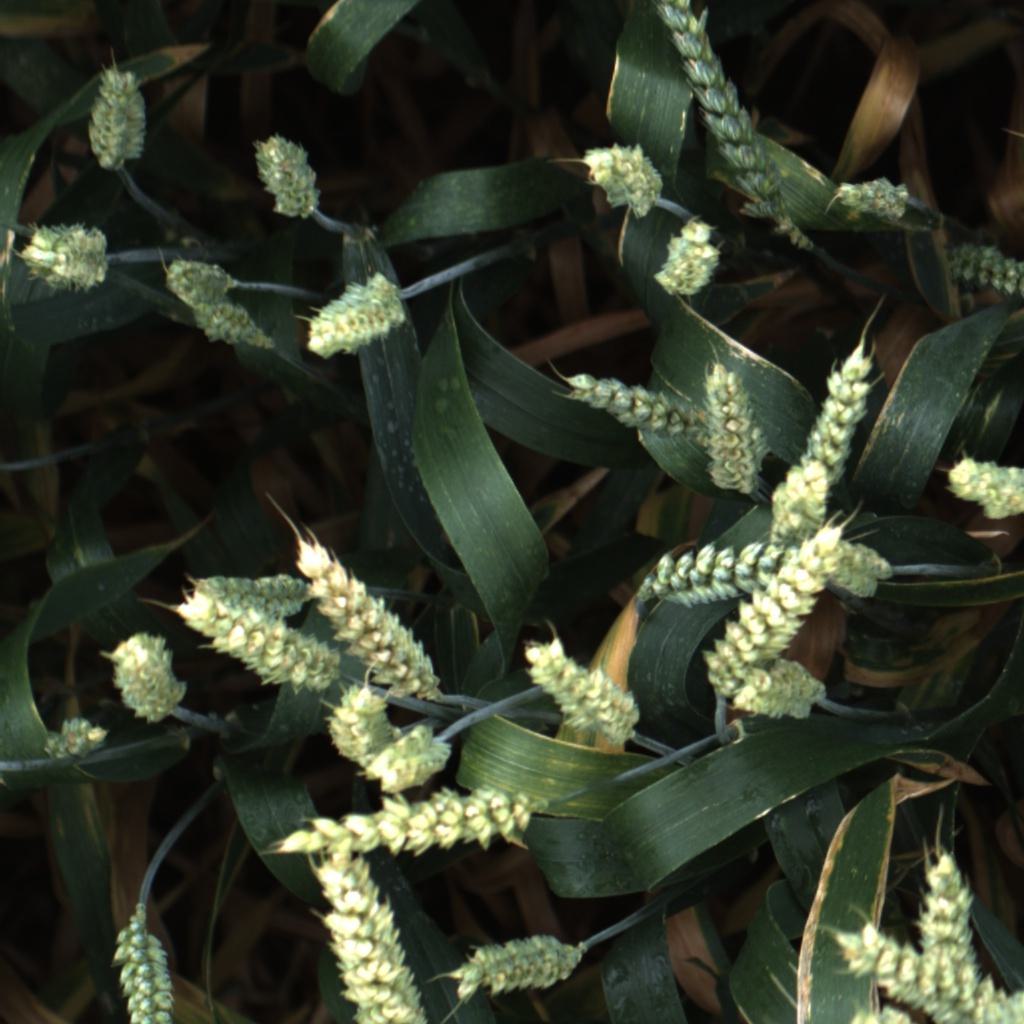
Country: UK
Location: Rothamsted
Wheat development stage: Filling - Ripening